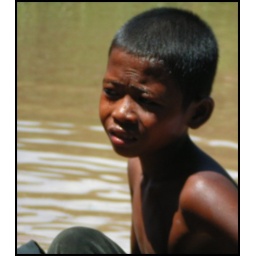
Forest under the water near Phhluk village - Tonle Sap lake